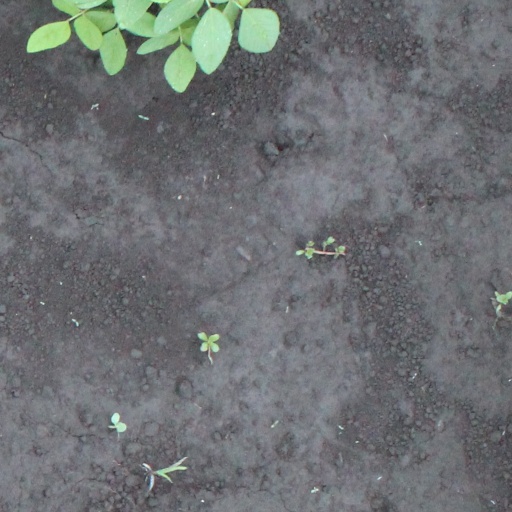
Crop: soybean